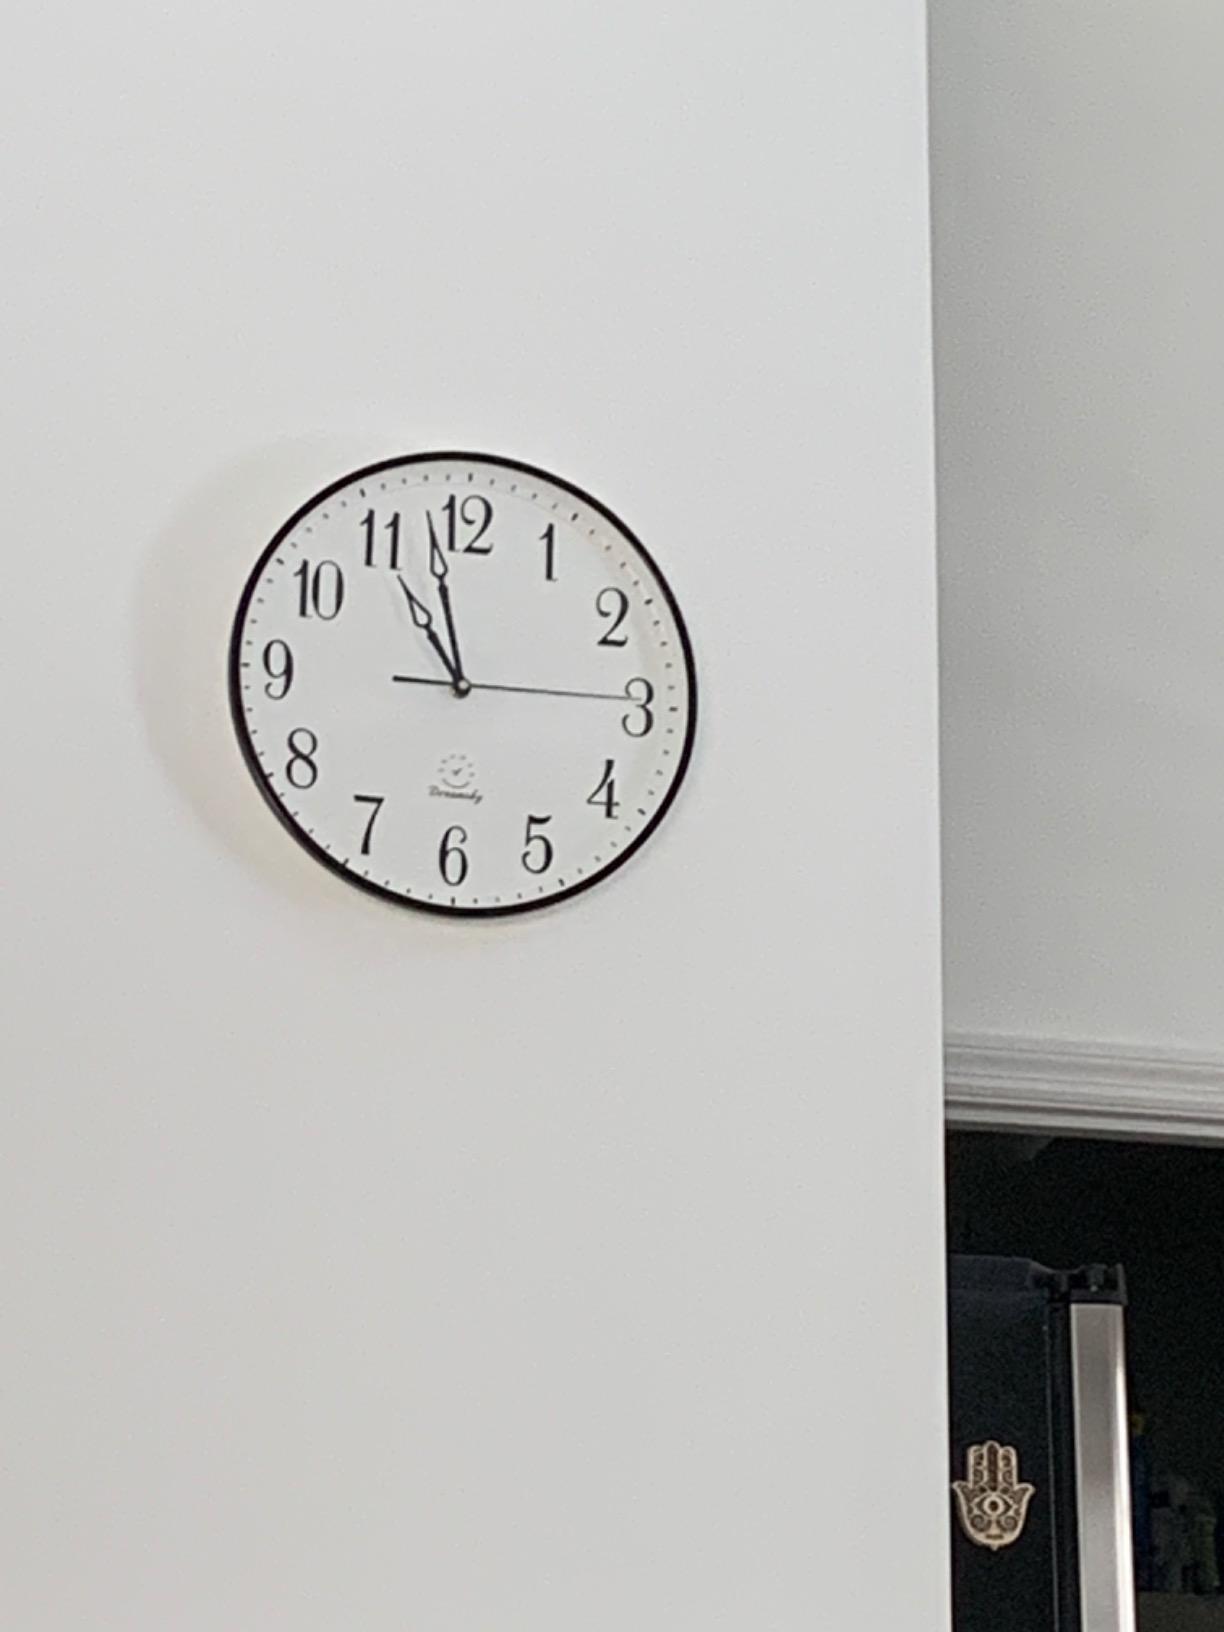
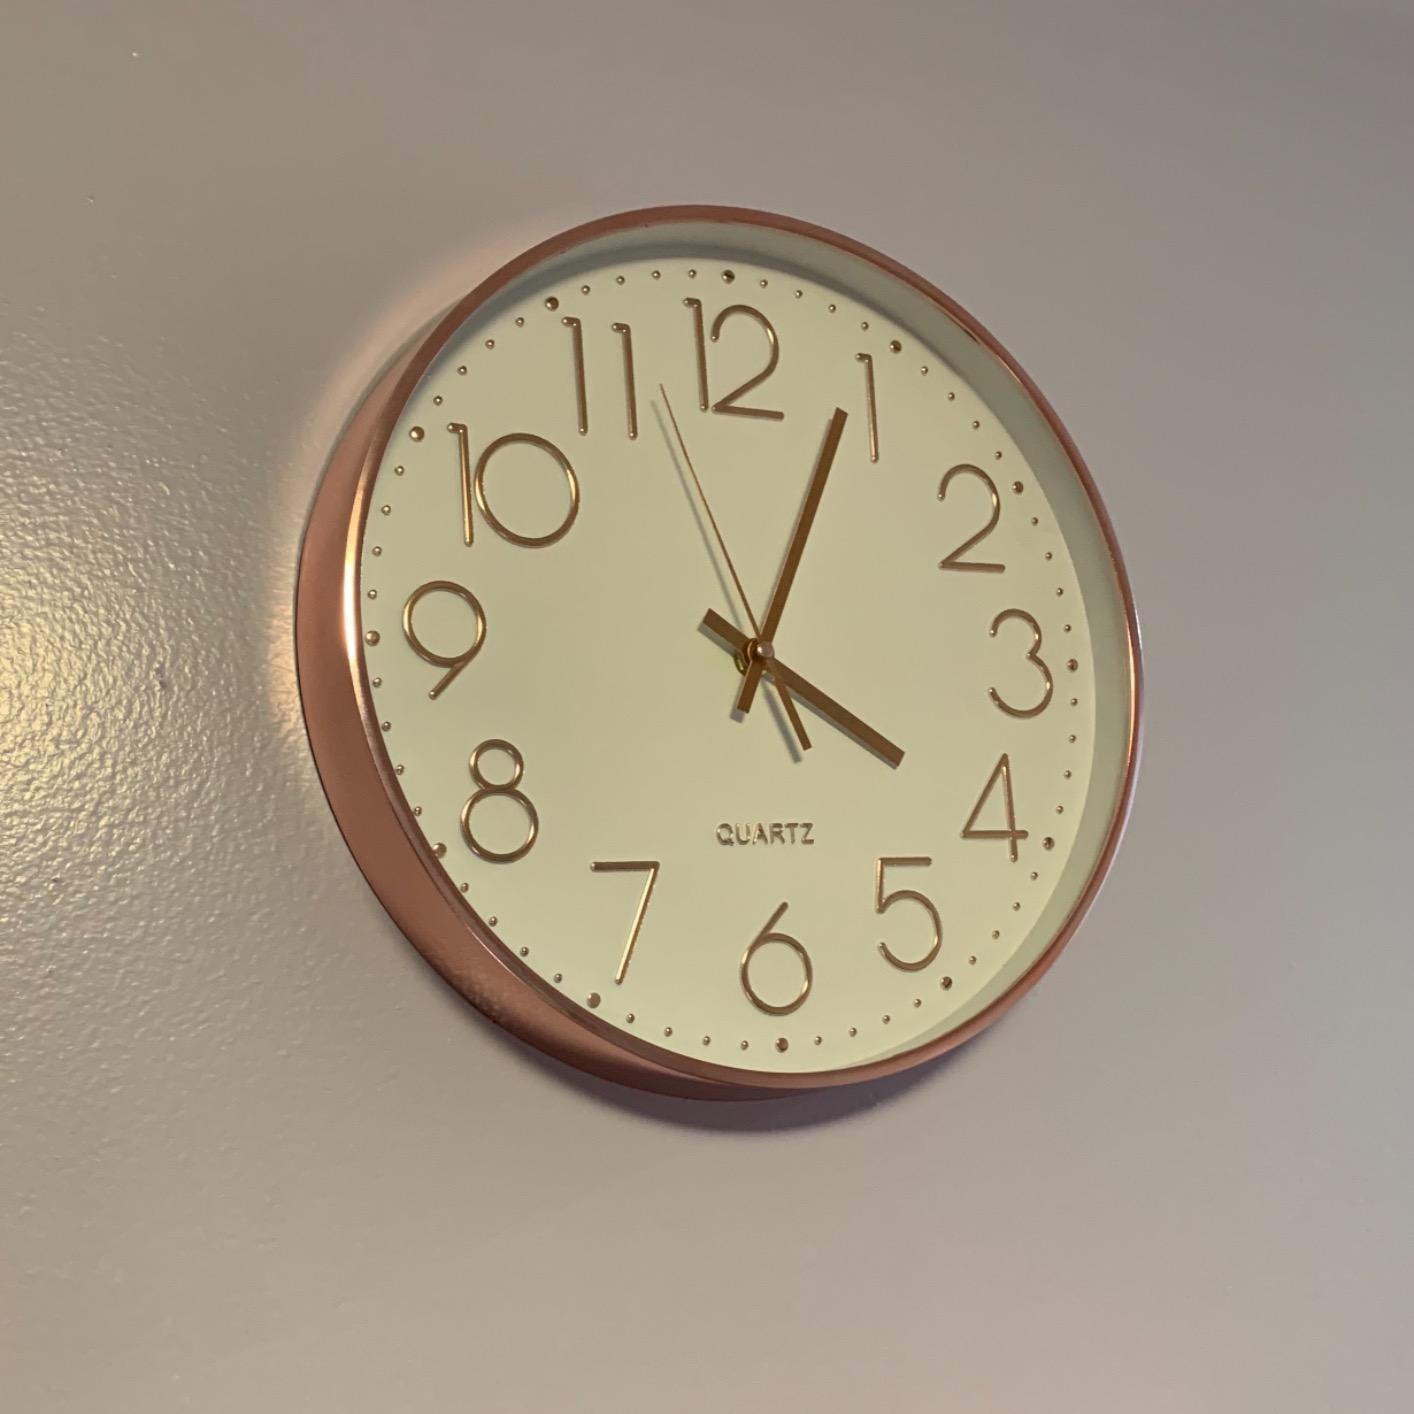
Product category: clock
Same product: no